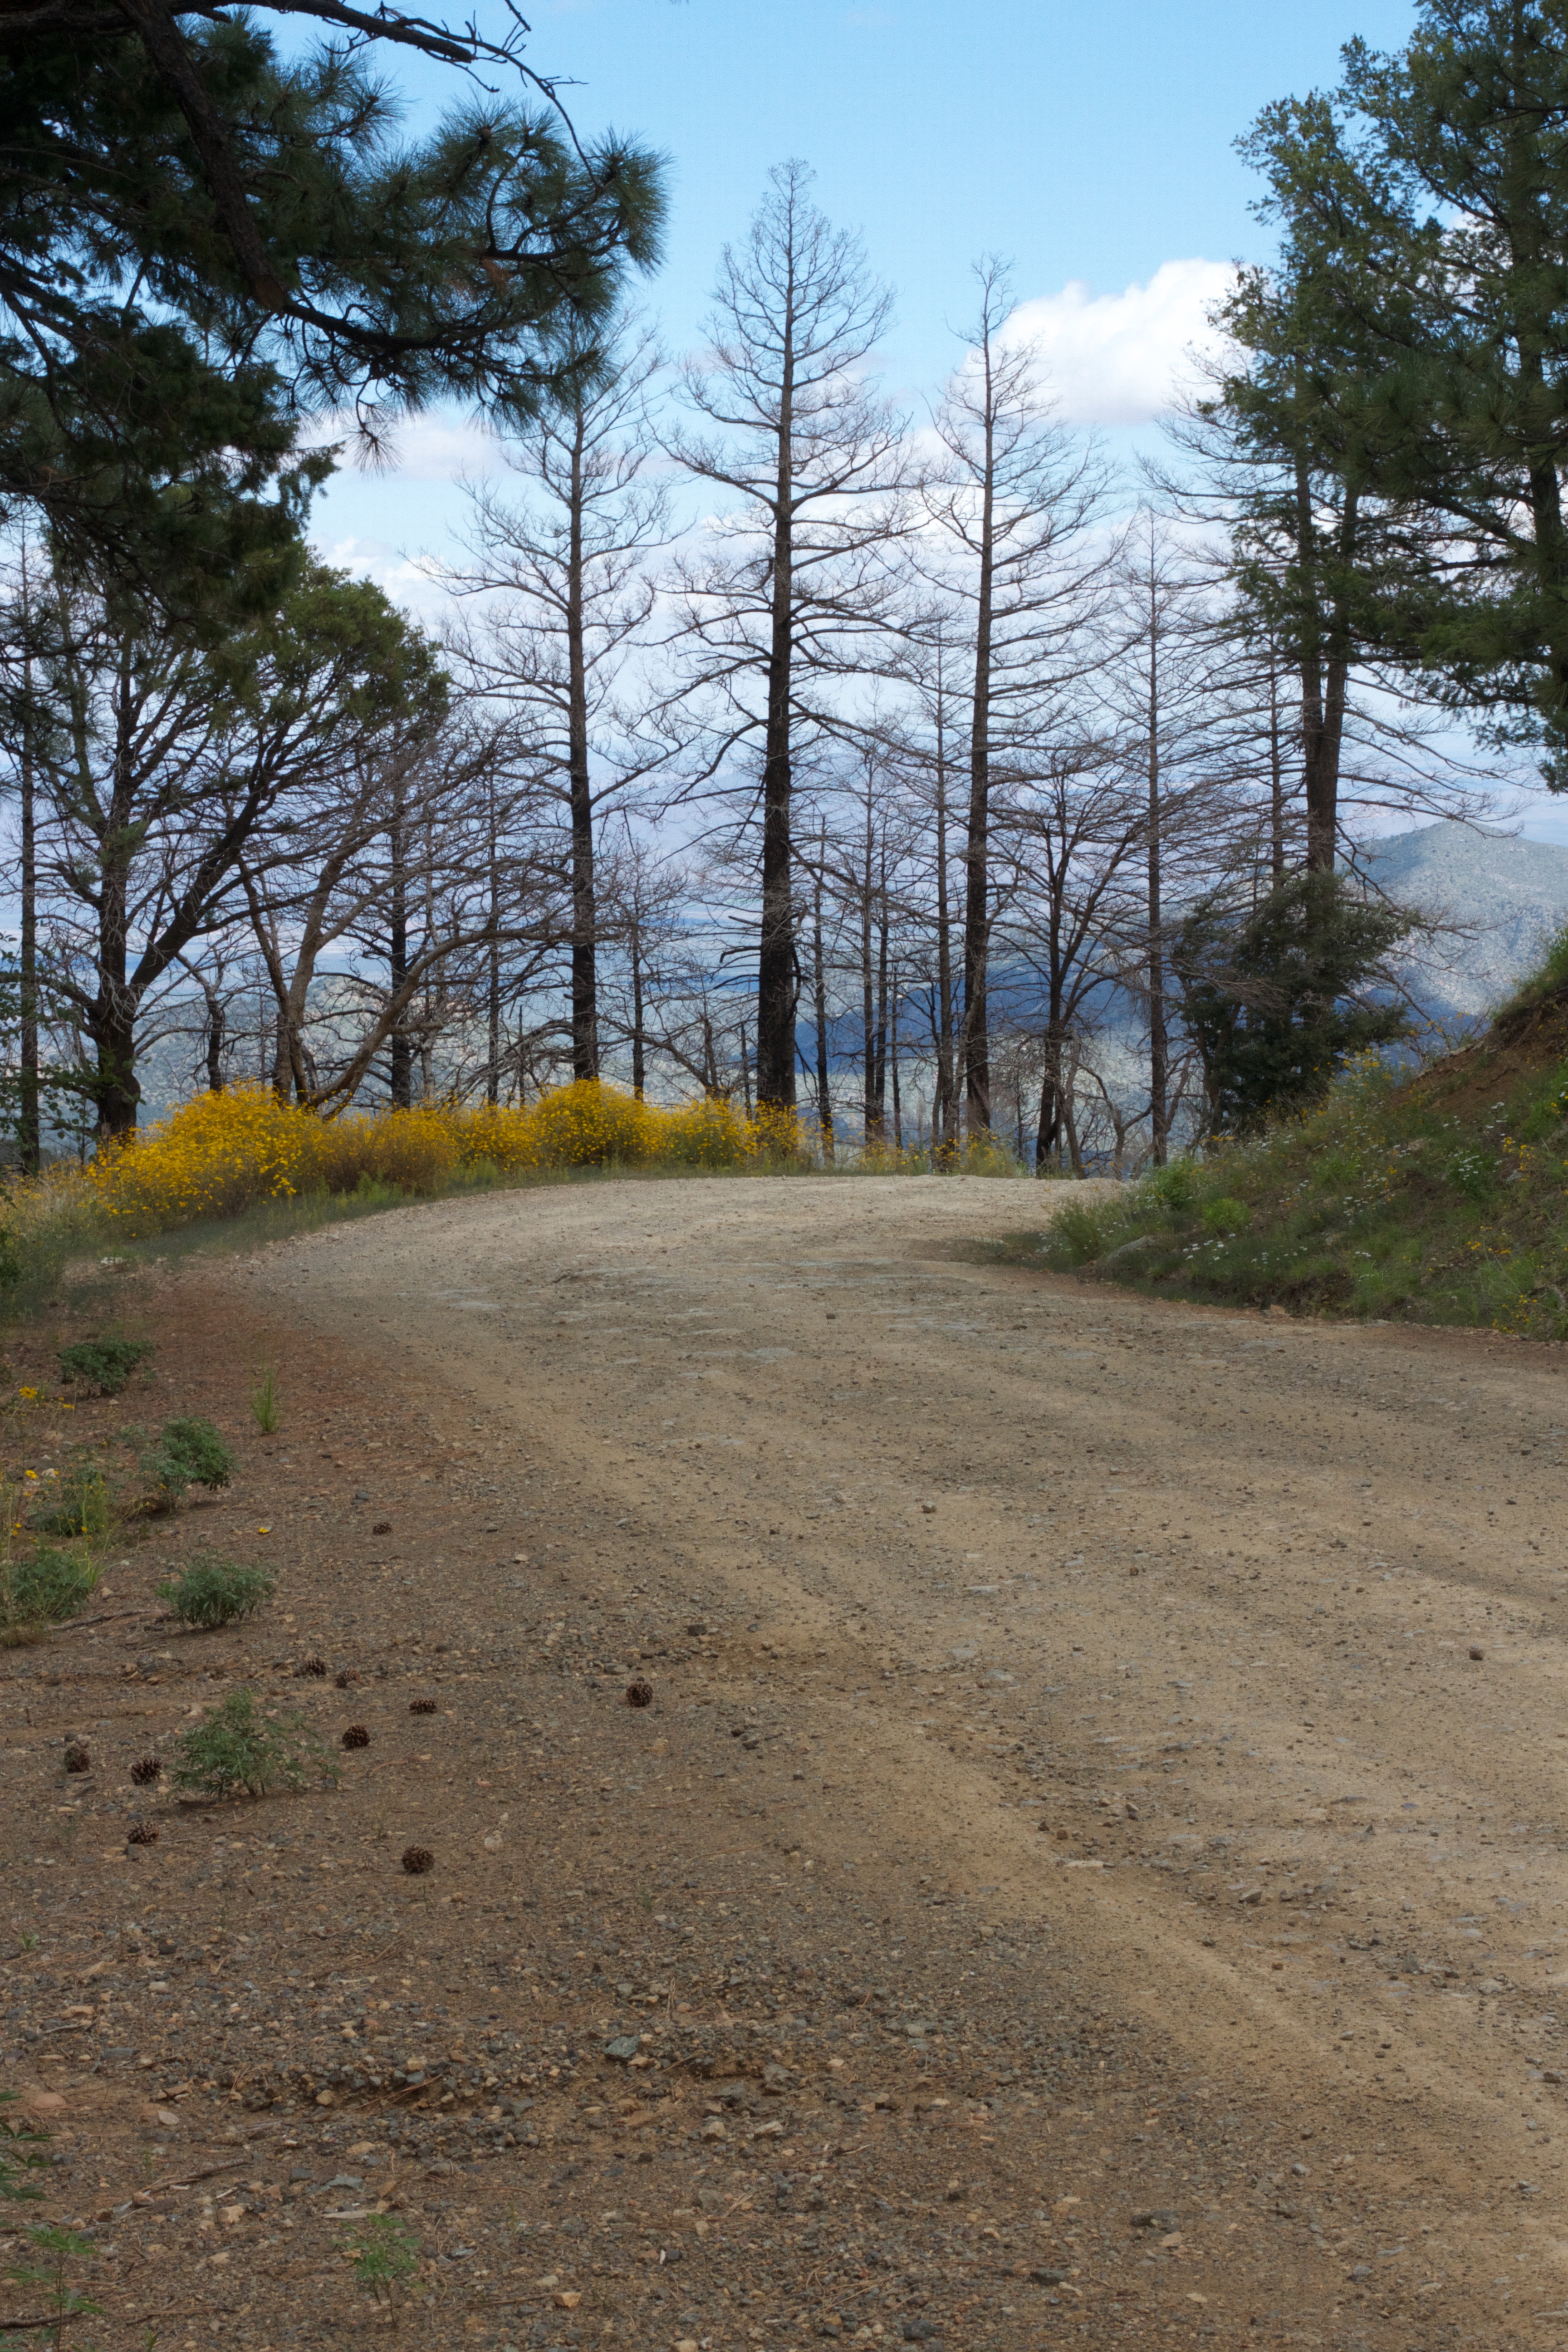
tree, forest, road, trail, hill, autumn, park, soil, woodland, rural area, woody plant